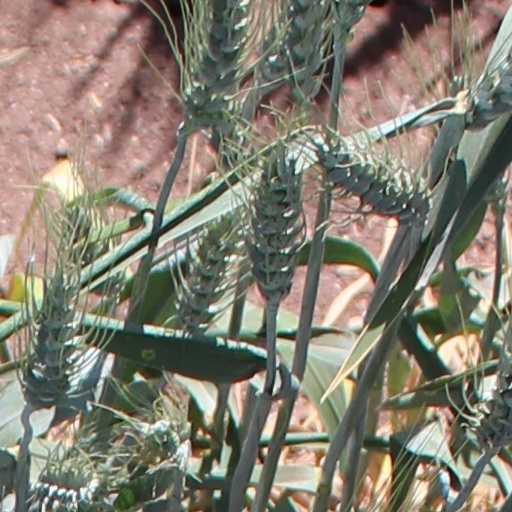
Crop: wheat